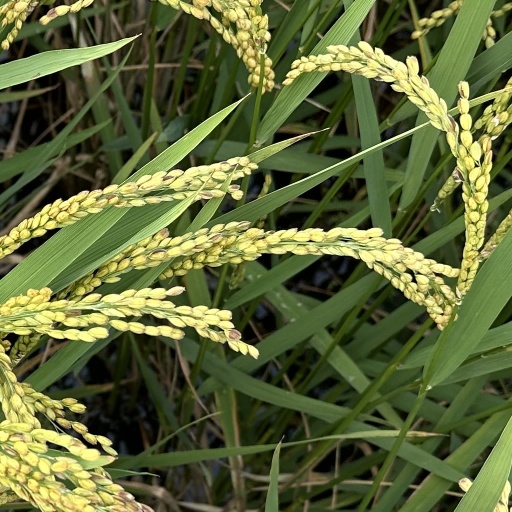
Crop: rice